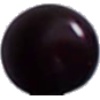
Label: Cherry Wax Black 1